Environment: real
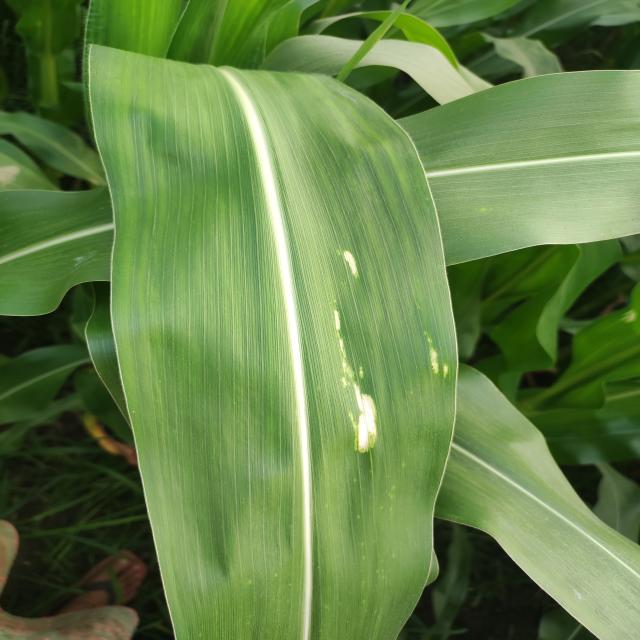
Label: northern_corn_leaf_blight